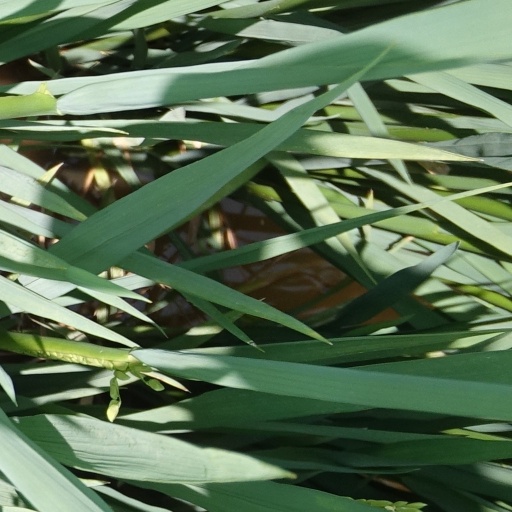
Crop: rice